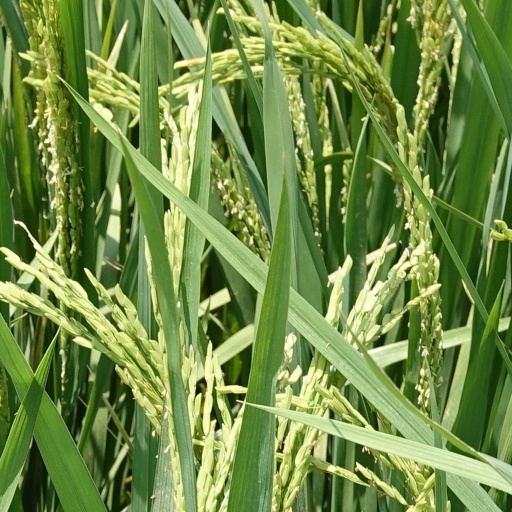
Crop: rice